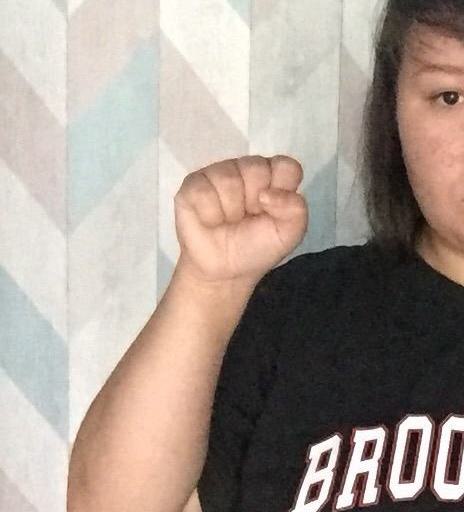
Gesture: fist